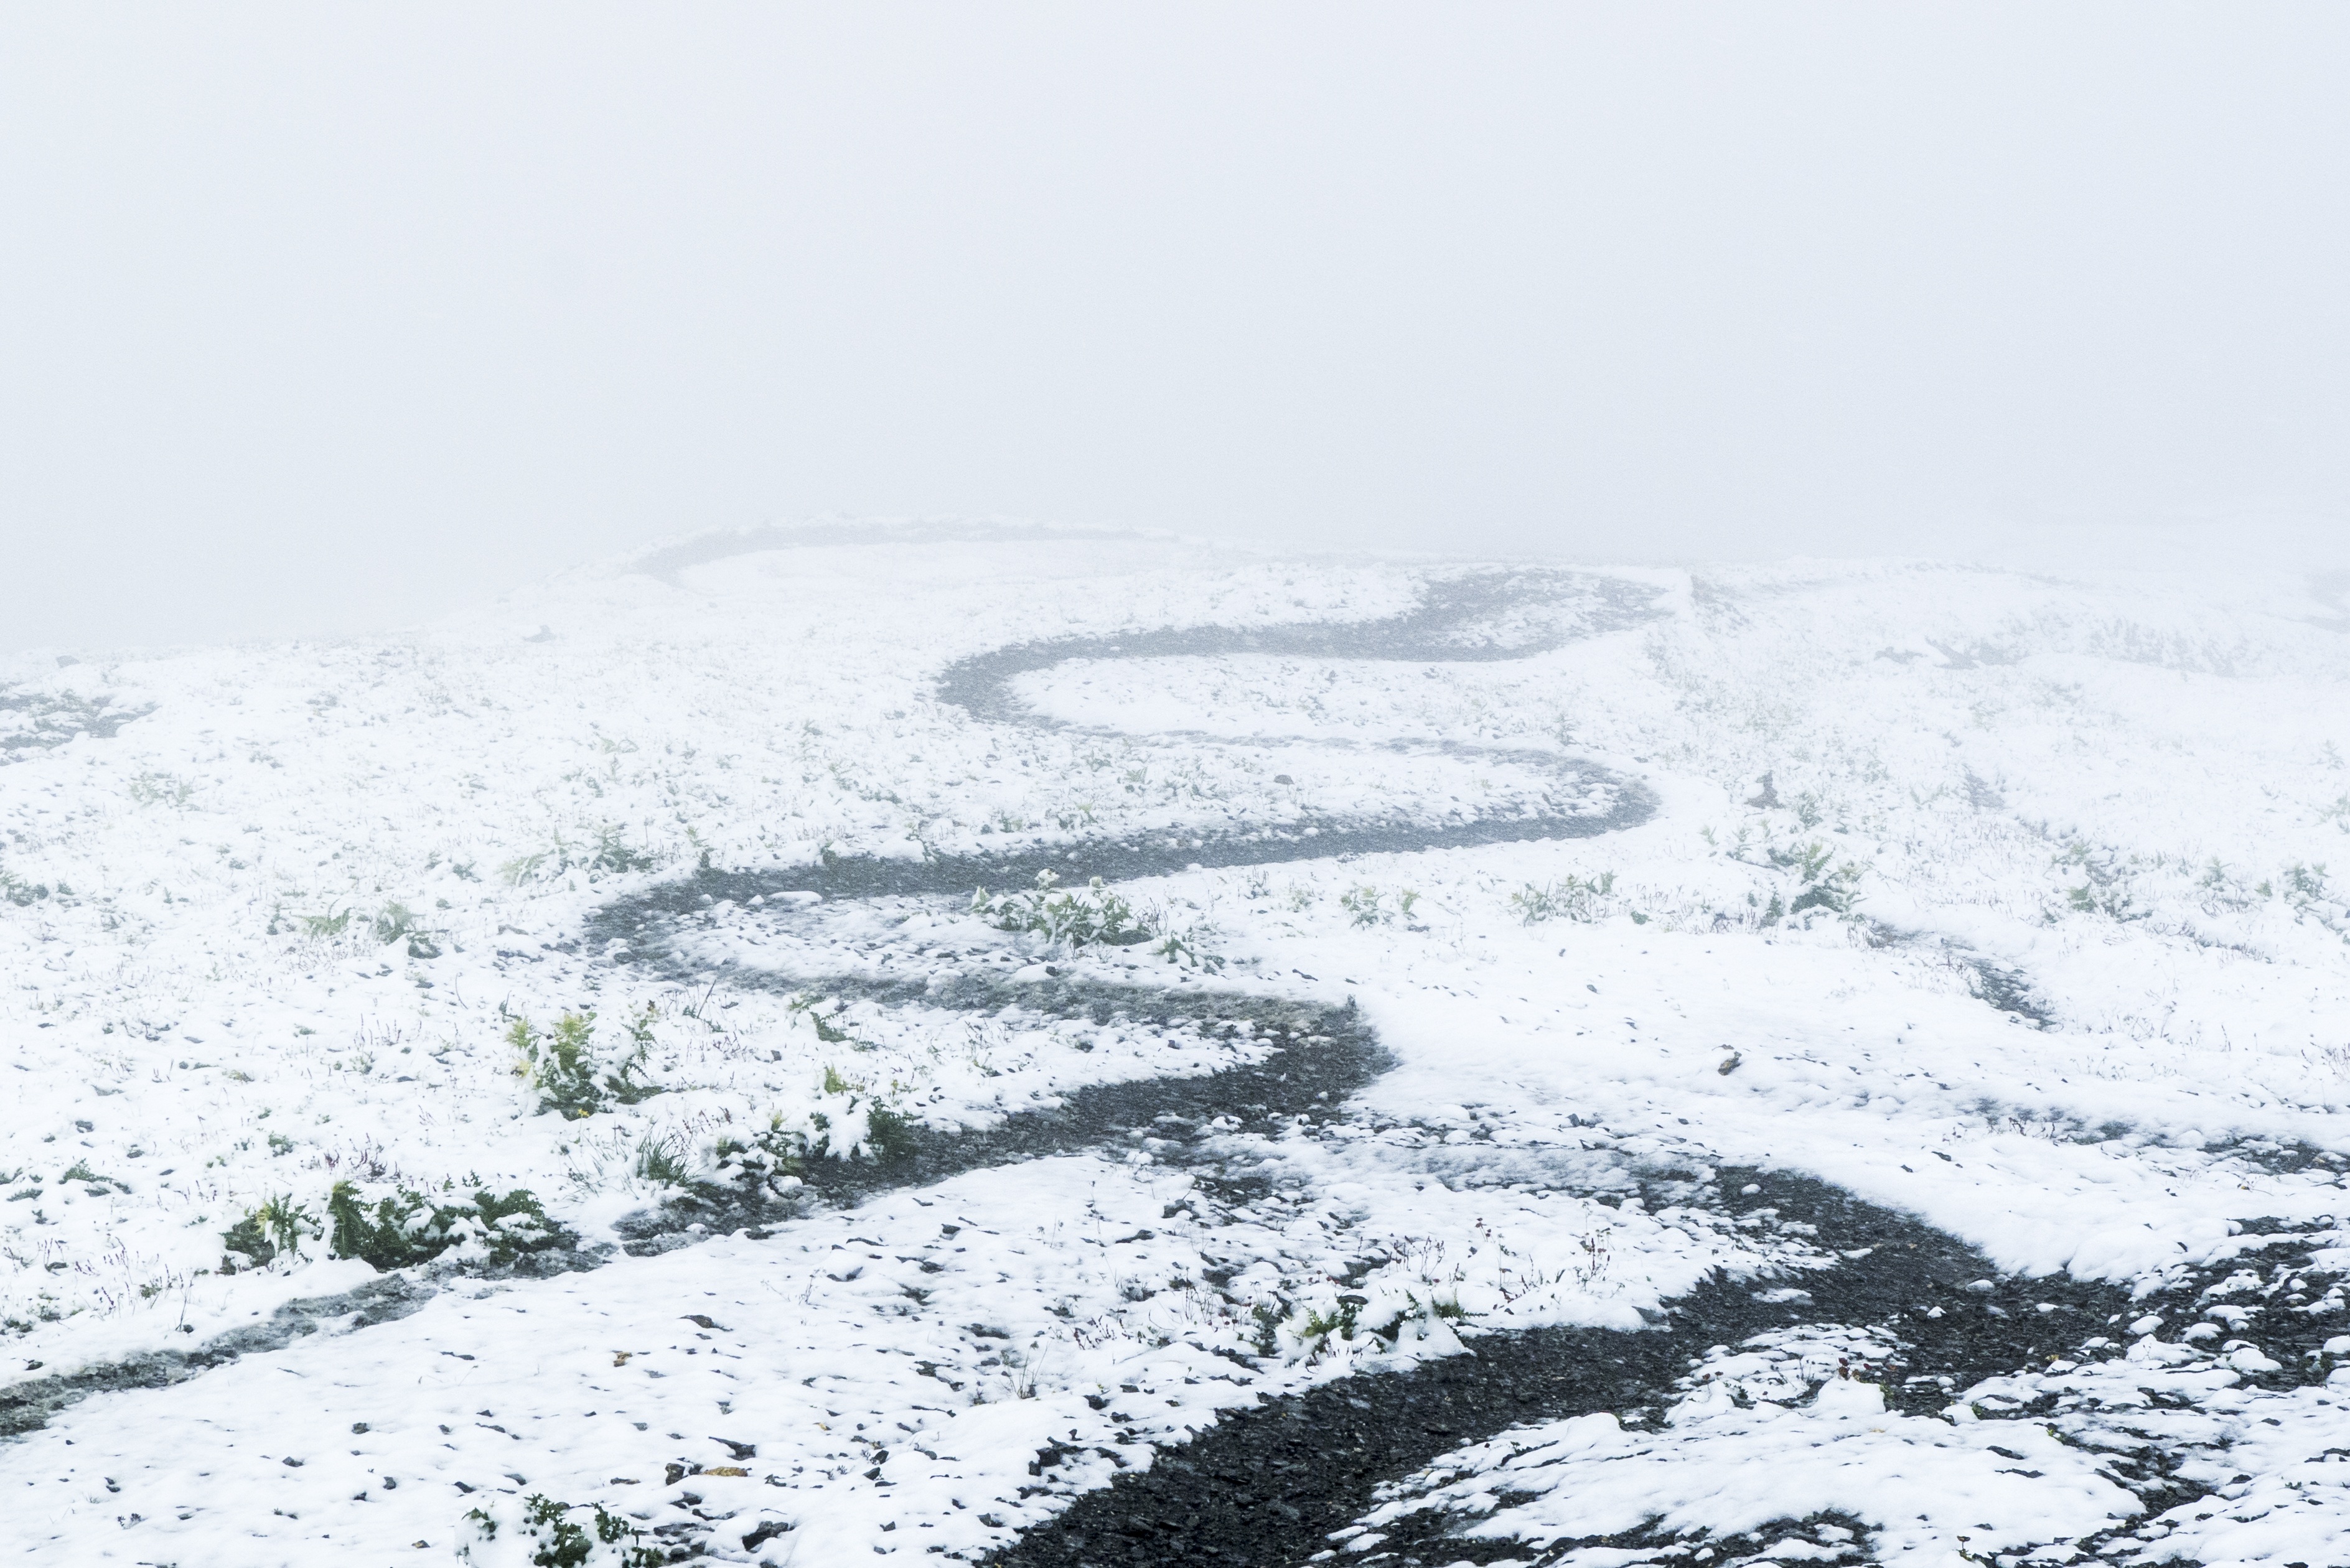
path, snow, winter, fog, trail, ice, weather, arctic, season, curves, plateau, blizzard, away, piste, tundra, uncertain, freezing, arctic ocean, devoured, disoriented, geological phenomenon, ice cap, winter storm